Kuch Kuch Hota Hai

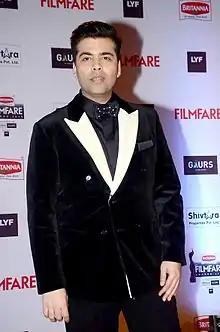
The film marked Karan Johar's directorial debut

Johar was certain about casting Shah Rukh Khan and Kajol in the lead roles. The role of Tina, however, proved more difficult to fill. It was initially written for Twinkle Khanna, who declined the offer. Other actresses, including Aishwarya Rai, Raveena Tandon, Tabu, Urmila Matondkar, Shilpa Shetty, and Karisma Kapoor, were also approached but turned it down. Aditya Chopra and Shah Rukh Khan recommended Rani Mukerji (Kajol's cousin), after watching her performance in "Raja Ki Aayegi Baaraat" (1996), and Johar subsequently cast her in the role.